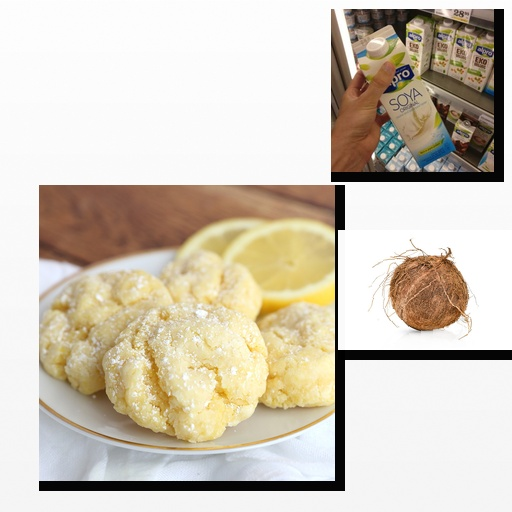
Food items: coconut, lemon, soy_milk